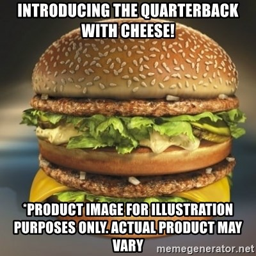
meme - introducing the quarterback with cheese !